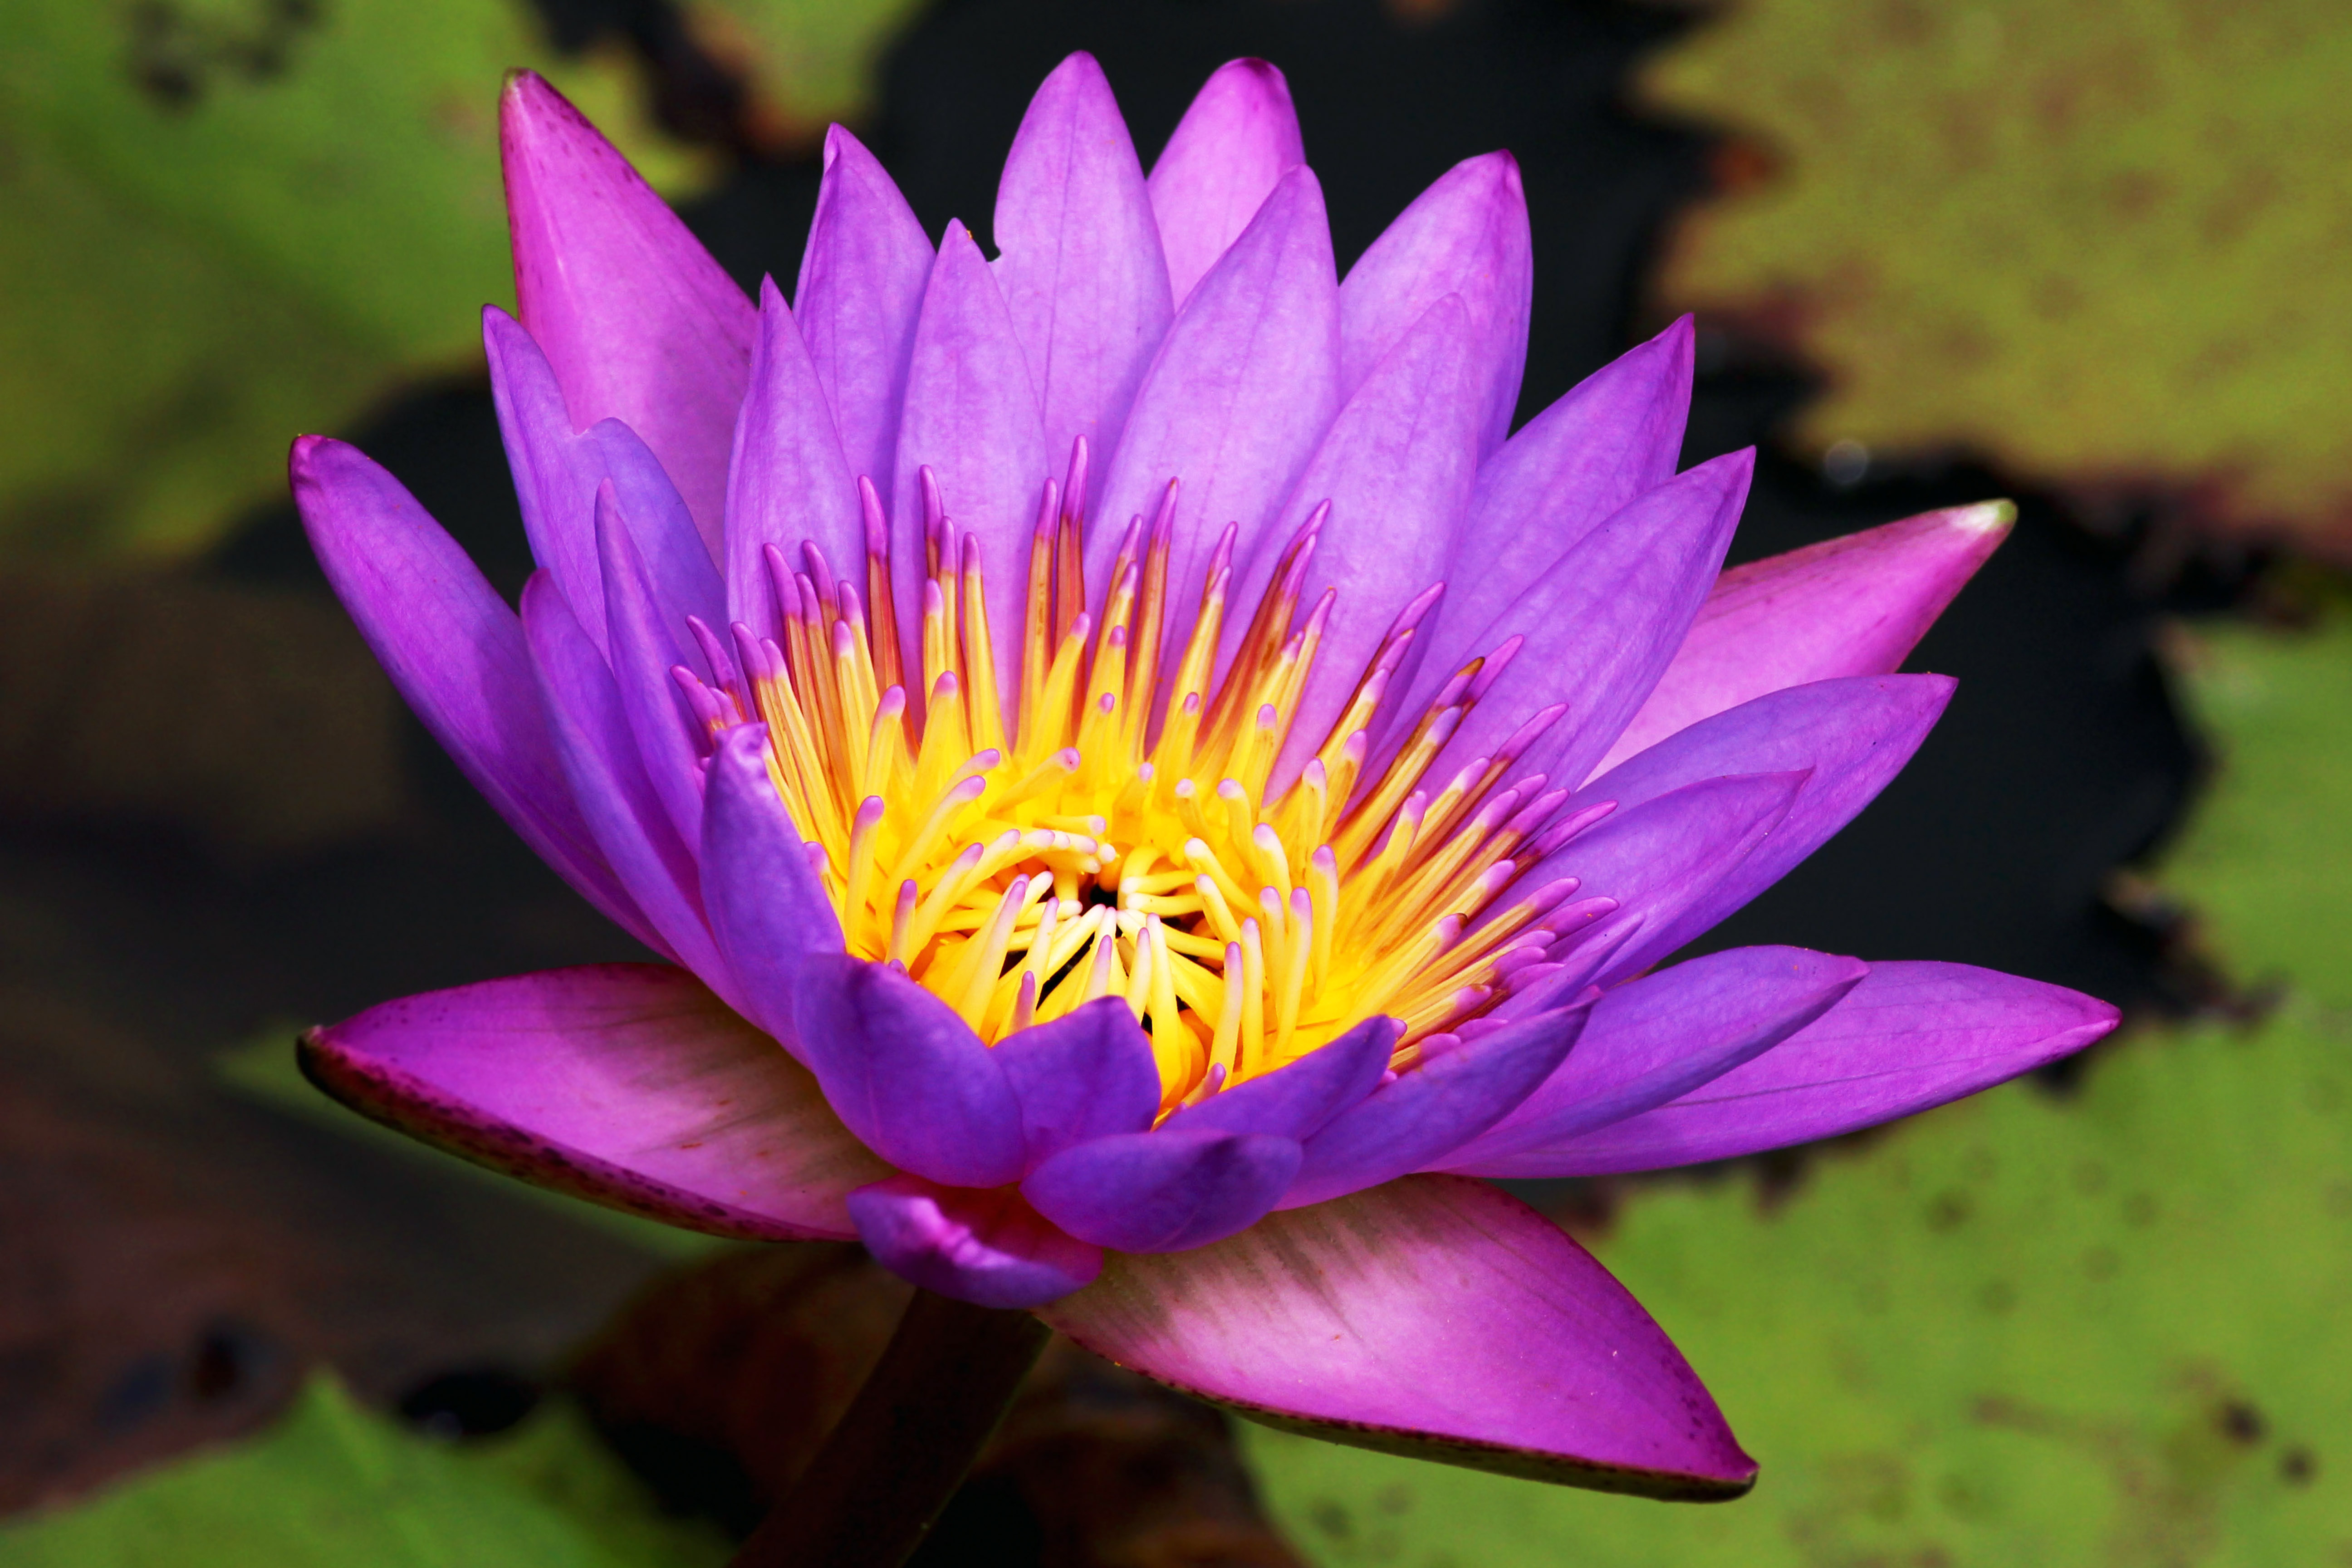
happiness, flower, flowering plant, petal, aquatic plant, plant, purple, water lily, lotus, sacred lotus, lotus family, violet, fragrant white water lily, botany, close up, pollen, terrestrial plant, groundcover, wildflower, macro photography, annual plant, passion flower, plant stem